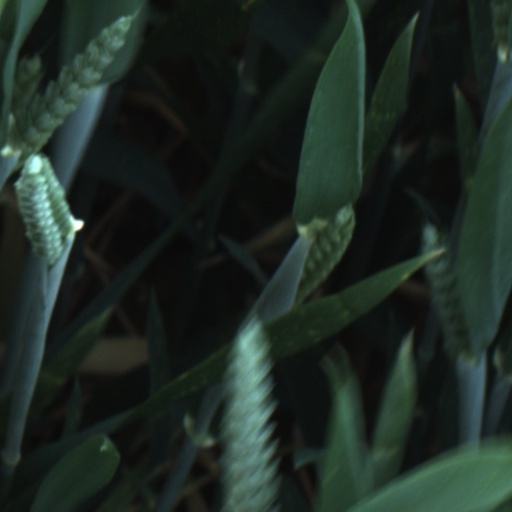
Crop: wheat